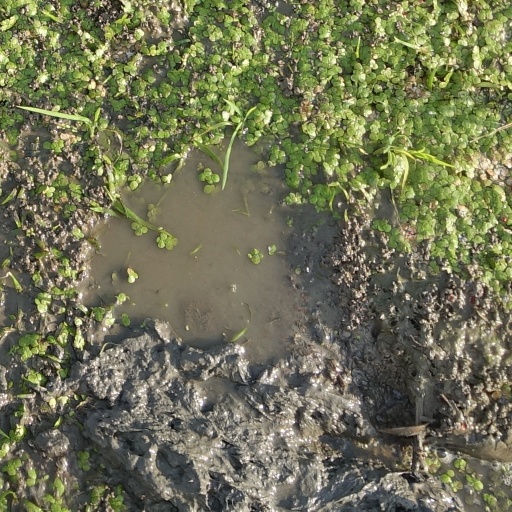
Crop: rice